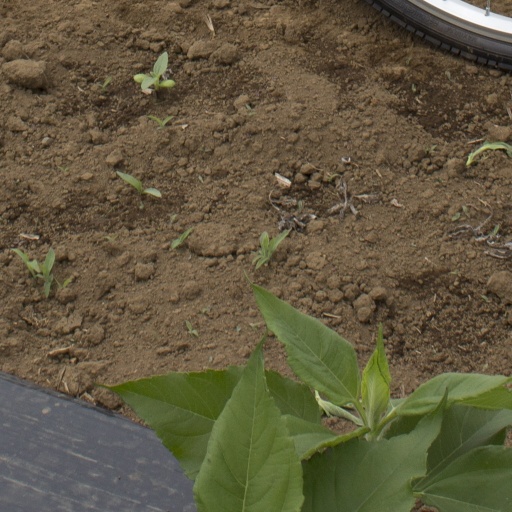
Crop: Jerusalem artichoke